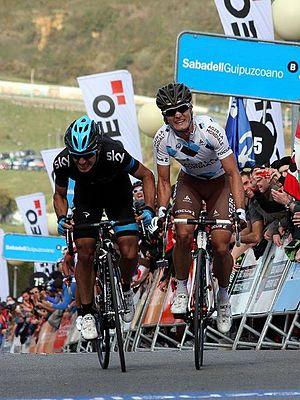
Sergio Luis Henao Montoya, est un coureur cycliste colombien, membre de l'équipe UAE Emirates.